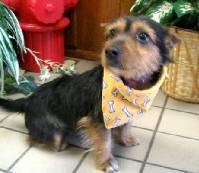
dog